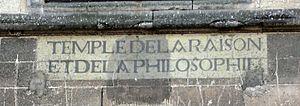
Inscription relative au culte de la Raison et de l'Être suprême sur un mur de l'Église d'Ivry-la-Bataille (1792-1794).
Le culte de la Raison des hébertistes athées consiste, en France, en un ensemble d'événements et de fêtes civiques.
Un temple de la Raison, créé sous la Révolution française en 1793, est un temple athée consistant en un monument chrétien reconverti pour y organiser le culte de la Raison des hébertistes athées, puis le culte de l'Être suprême des montagnards déistes.
L’athéisme d'État désigne la promotion de l'athéisme comme doctrine officielle, voire obligatoire, d'un État. Il se distingue radicalement de la laïcité, qui sépare l'État des religions, mais les laisse libres et ne promeut ni l'athéisme, ni l'incroyance, ni la croyance, mais seulement la liberté de conscience dans le respect de la loi, c'est-à-dire sans ostentation, sans dérives commerciales et sans monopole idéologique.